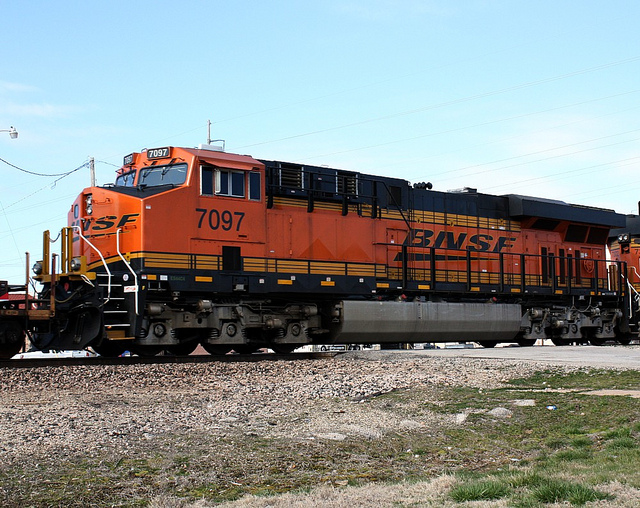
An orange train traveling through rural dry grass filled countryside..

An orange train on a track near gravel.

A bright orange and yellow engine pulls this train.

A train is moving down the railroad tracks.

A train is positioned on top of railroad tracks.